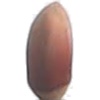
Label: Hazelnut 1